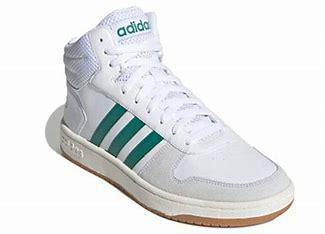
Brand: adidas
Model: NEO Hoops 2 Mid Skate